Answer in natural language. Is white color dining table (marked A) in front of dark cave wall decor photo (marked B)? Choose between the following options: yes or no
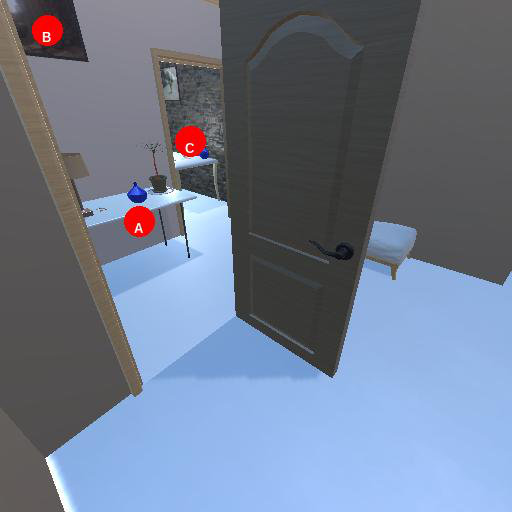
<answer>yes</answer>